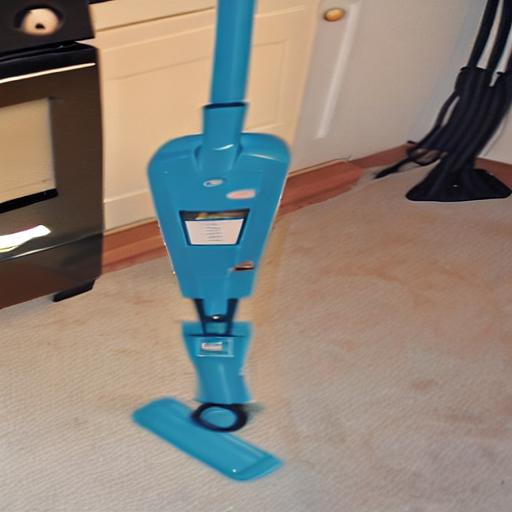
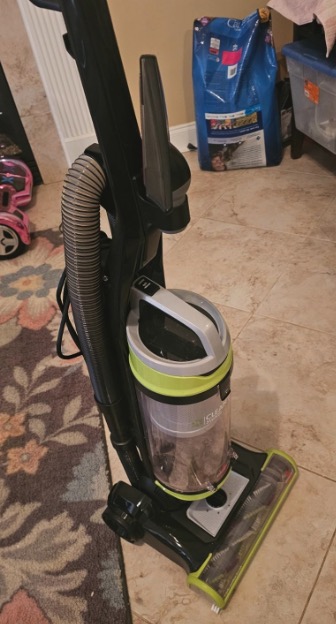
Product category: items_vacuum
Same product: no